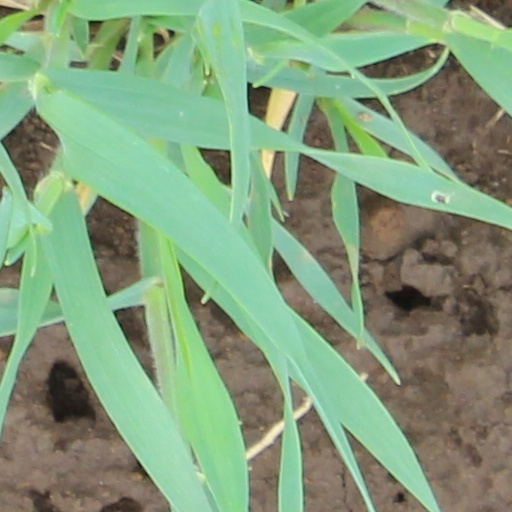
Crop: wheat